LOGO.SYS

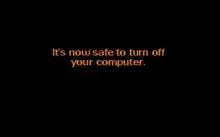
The post-shutdown screen (LOGOS.SYS) of all versions of English Windows 9x

LOGO.SYS is in fact an 8-bit RLE-encoded Windows bitmap file with a resolution of exactly 320×400 pixels at 256 colors. This is displayed in the otherwise little-used 320x400 VGA graphics mode, a compromise to allow the display of a 256-color image with high vertical (but not horizontal) resolution on all compatible systems, even those with plain VGA cards (which could only show 16 colors with high horizontal resolution) and without needing any additional graphics drivers. The mode appears, to any attached monitor, to be identical to the more common 640x400 graphics or 720x400 text modes, and is therefore stretched to a standard 4:3 aspect ratio on a typical 4:3 monitor of the time (meaning the pixels appear to be 1.67x (2/1.2) wider than they are tall, instead of square – as they would be on a full 640x480 VGA display) and on monitors of other shapes (5:4, 16:9, etc.) when set to display standard video modes in their original aspects with letterbox borders. This lent the startup screens a peculiar, characteristic "feel" and made them more suited to certain subjects (which disguised the horizontal blockiness or made good use of the vertical resolution) than others (which accentuated it), meaning some skill was needed in choosing an image that would still be aesthetically pleasing – or even clear enough to be properly interpreted – once resized. For LOGO.SYS or the equivalent embedded image in IO.SYS, Windows will also animate the image's color information using palette rotation; the image is static, but may have the illusion of movement as the colors are changed. This is determined by the otherwise seldom used codice_3 field of the BITMAPINFOHEADER structure, which are used in the default files.